Montpellier Codex

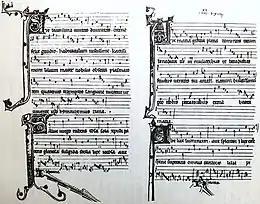
"Montpellier Codex" manuscript

The Montpellier Codex ("Montpellier, Bibliothèque Inter-Universitaire, Section Médecine, H196") is an important source of 13th-century French polyphony. The "Codex" contains 336 polyphonic works probably composed c. 1250–1300, and was likely compiled c. 1300. It is believed to originate from Paris. It was discovered by musicologist Edmond de Coussemaker in c. 1852.